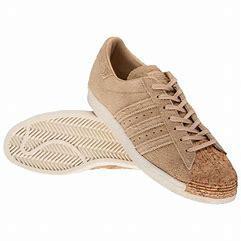
Brand: Adidas
Model: Superstar 80S